Cotter Bridge

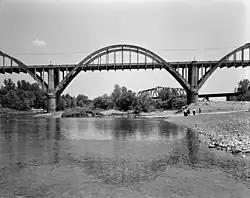
Cotter Bridge, 1988

The Cotter Bridge, also known as the R. M. Ruthven Bridge and the White River Concrete Arch Bridge, carries U.S. Route 62 Business across the White River west of the city of Cotter in Baxter County, Arkansas. Upon completion, the bridge opened a part of the Ozarks previously inaccessible to motorists. Constructed in 1930, it is the only bridge built by the Marsh Engineering Company of Des Moines, Iowa, in the state of Arkansas.